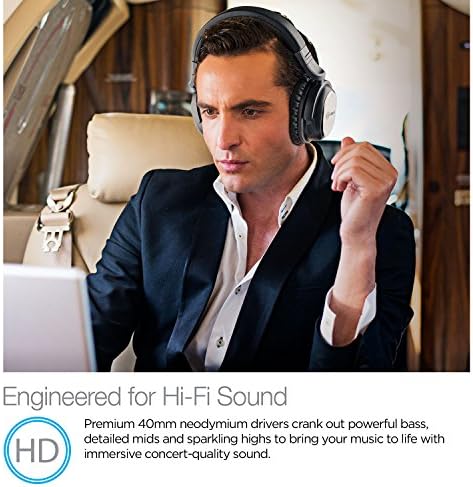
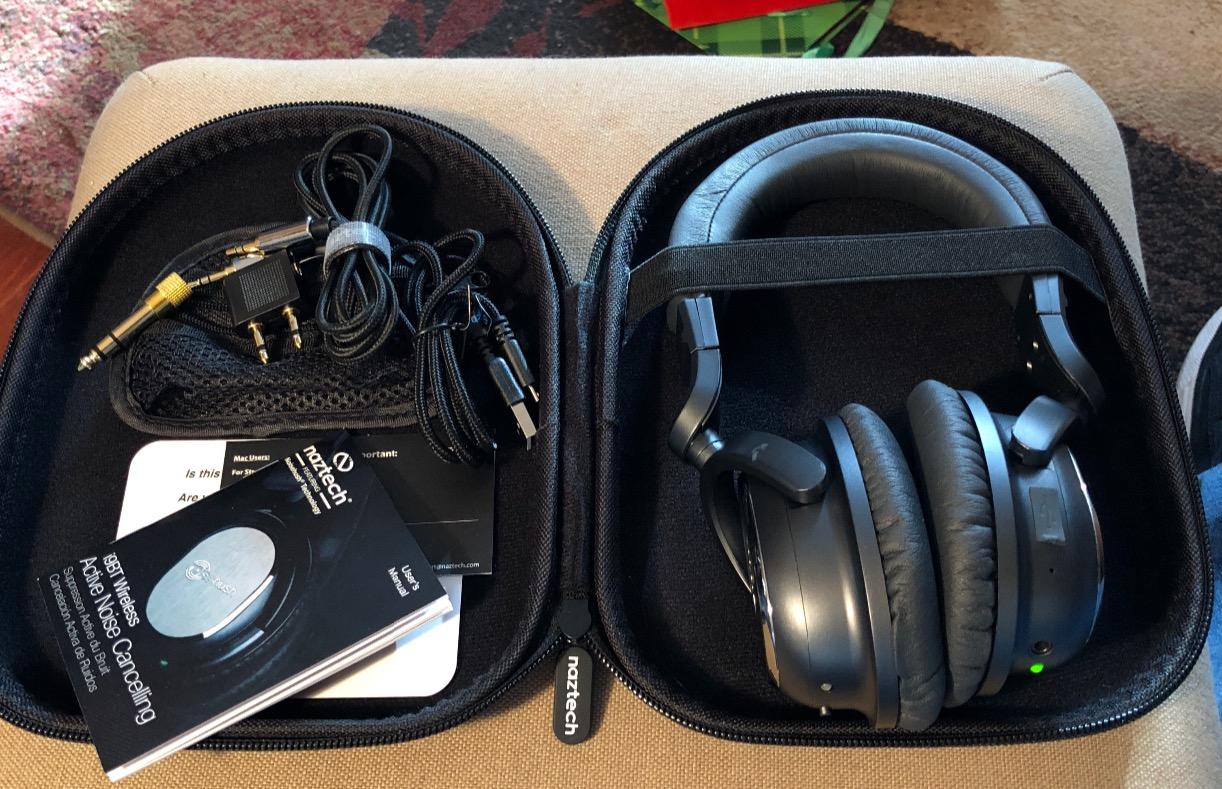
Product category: headphones
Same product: yes